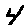
Label: 4